Louis Feuillade

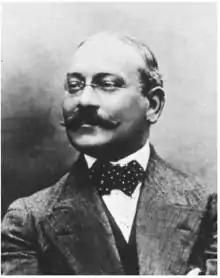

Louis Feuillade (19 February 1873 – 25 February 1925) was a French filmmaker of the silent era. Between 1906 and 1924, he directed over 630 films. He is primarily known for the crime serials "Fantômas", "Les Vampires" and "Judex" made between 1913 and 1916.